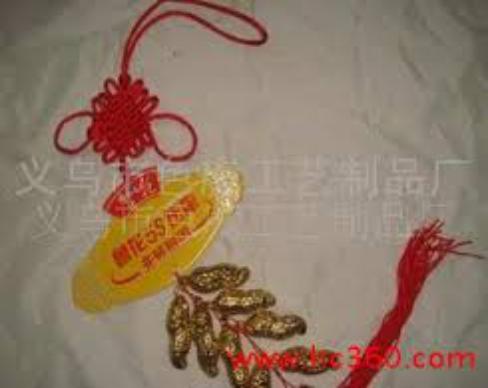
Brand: luhua
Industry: Food